Country Morris

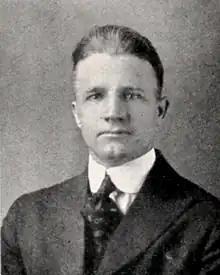
Morris in 1920

William Gordon "Country" Morris was an American baseball player and baseball, basketball, and football coach. Morris was born in 1890 or 1891 in Rockingham County, Virginia. He lettered in four sports, including football (where he was captain of the 1913 team) and baseball, at Maryland Agricultural College. Morris played minor league baseball for the Worcester Busters of the New England League in 1911 and for the Martinsburg Champs/Blue Sox/Mountaineers of the Blue Ridge League as a player/coach from 1915 to 1918.